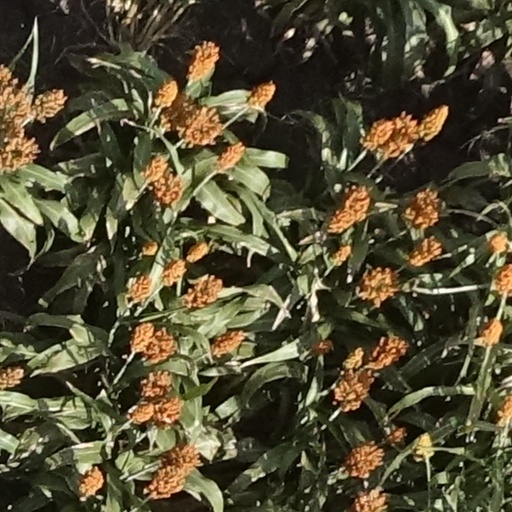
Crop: sorghum